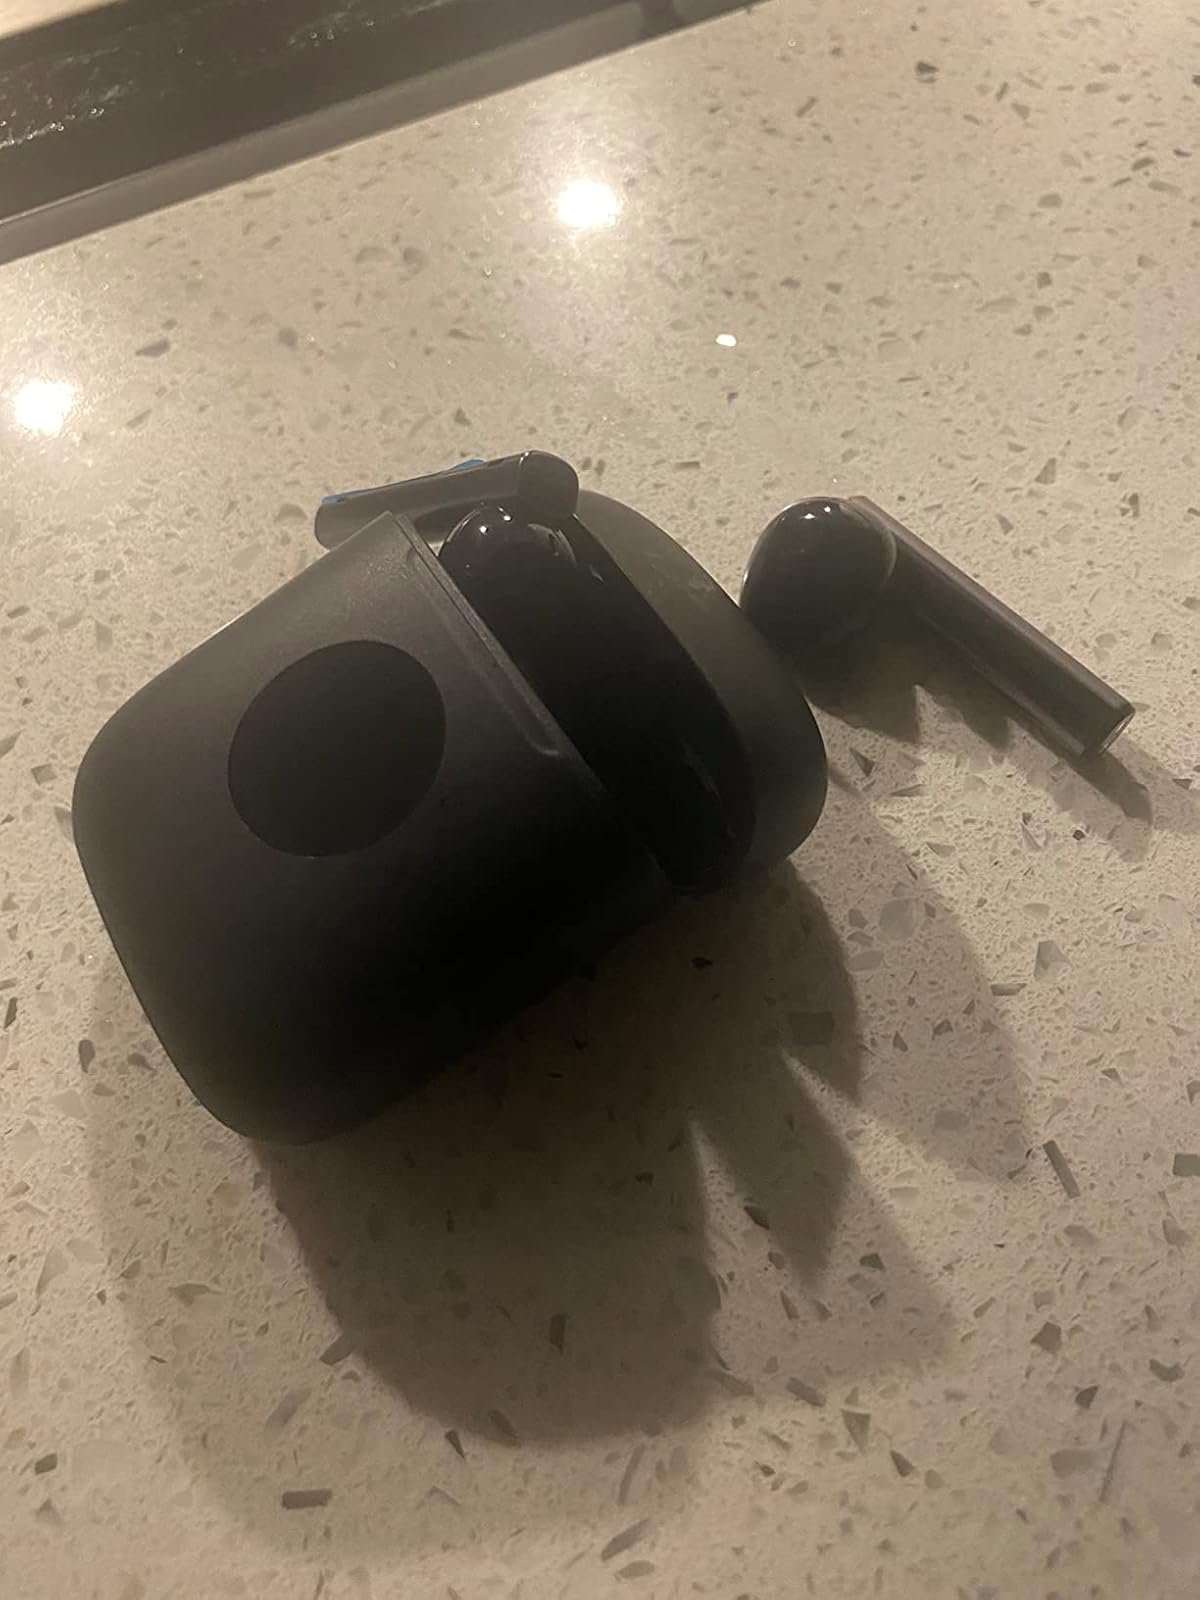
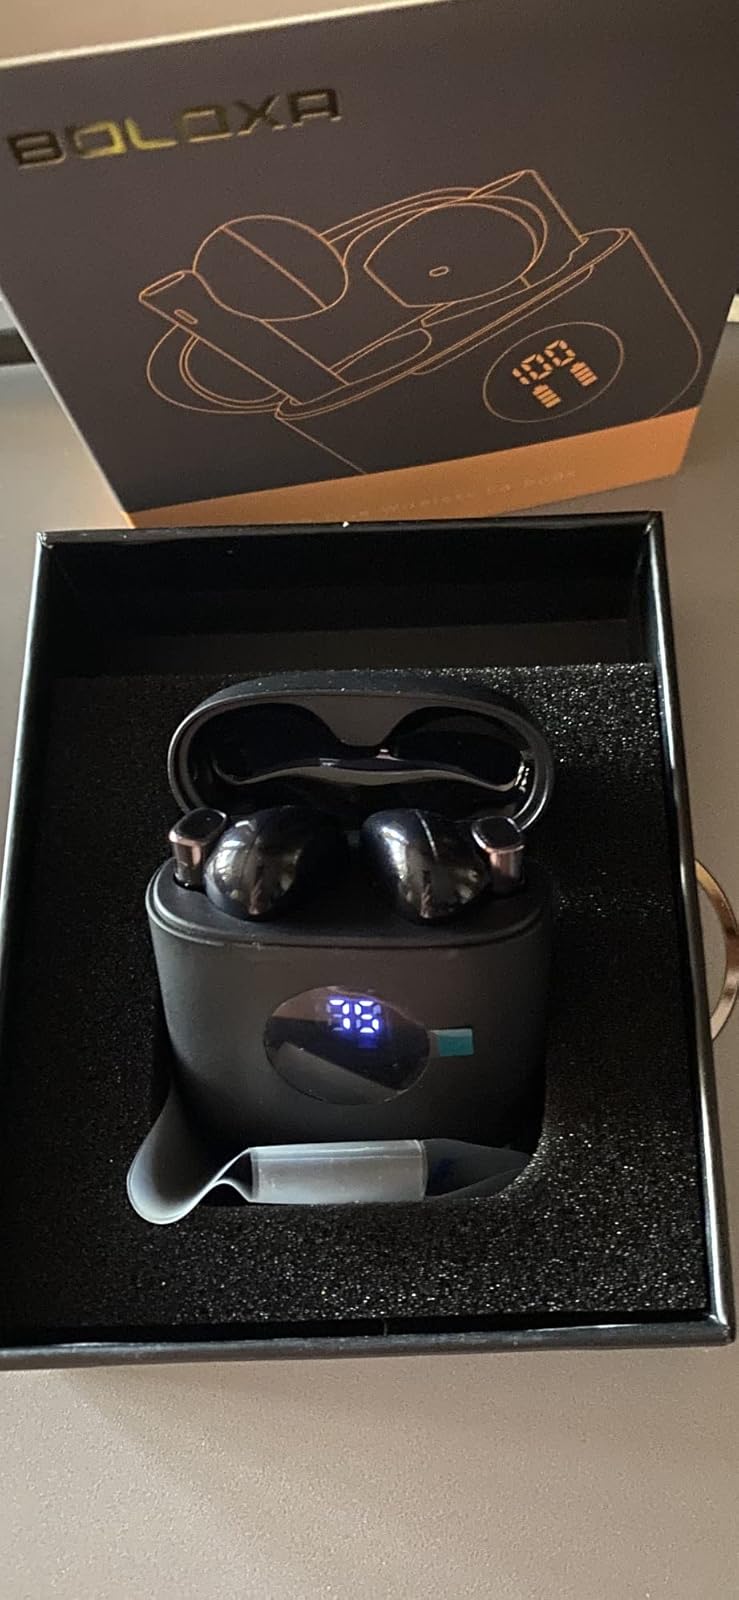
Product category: earbuds
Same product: yes